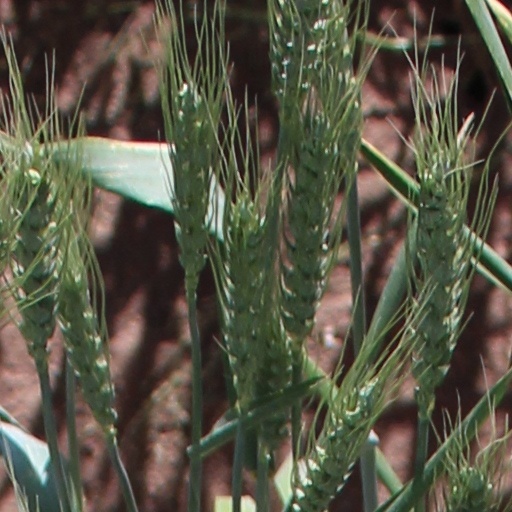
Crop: wheat